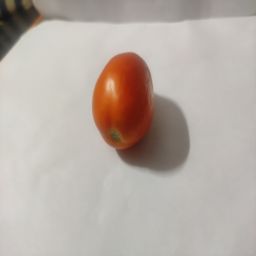
Crop: Tomato
Quality: Ripe